Jane McKechnie Walton

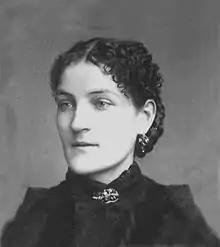
Jane McKechnie Walton, from a family collection.

Jane McKechnie Walton (July 16, 1846 – July 24, 1891) was a Scottish-born Mormon pioneer who helped to settle several Utah towns.